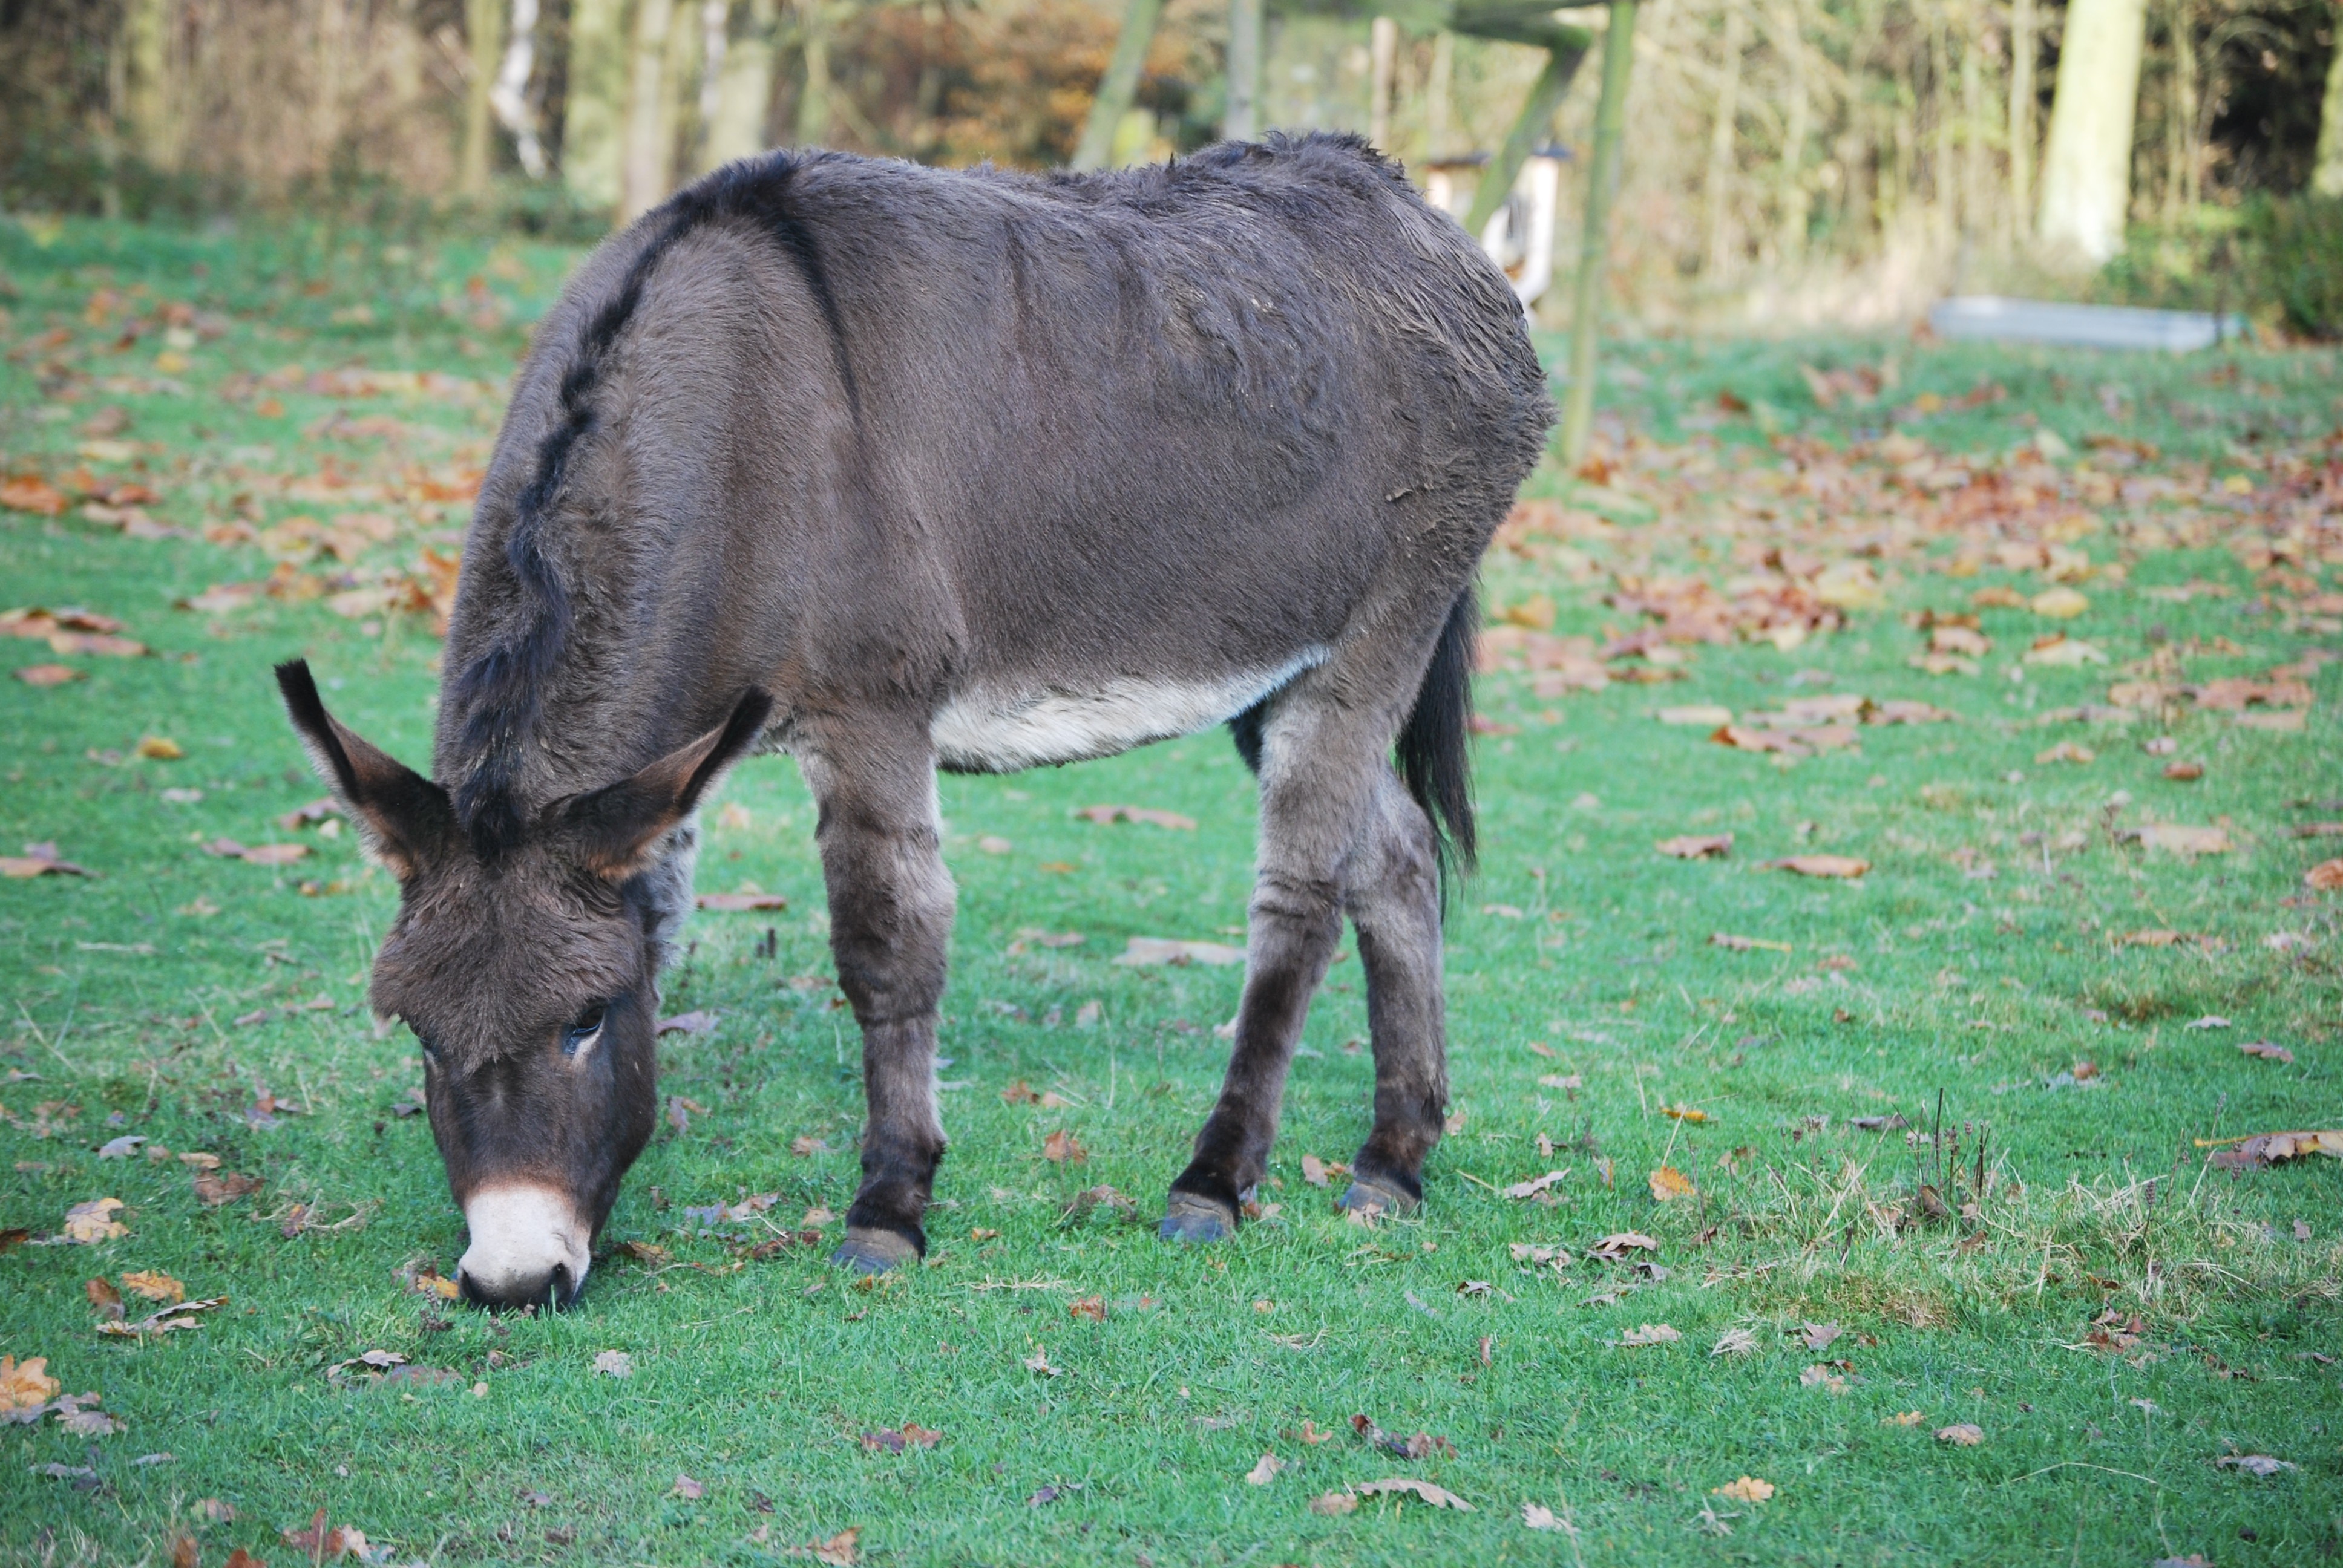
nature, grass, farm, meadow, animal, wildlife, pasture, grazing, mammal, fauna, donkey, ass, vertebrate, mare, foal, pack animal, horse like mammal